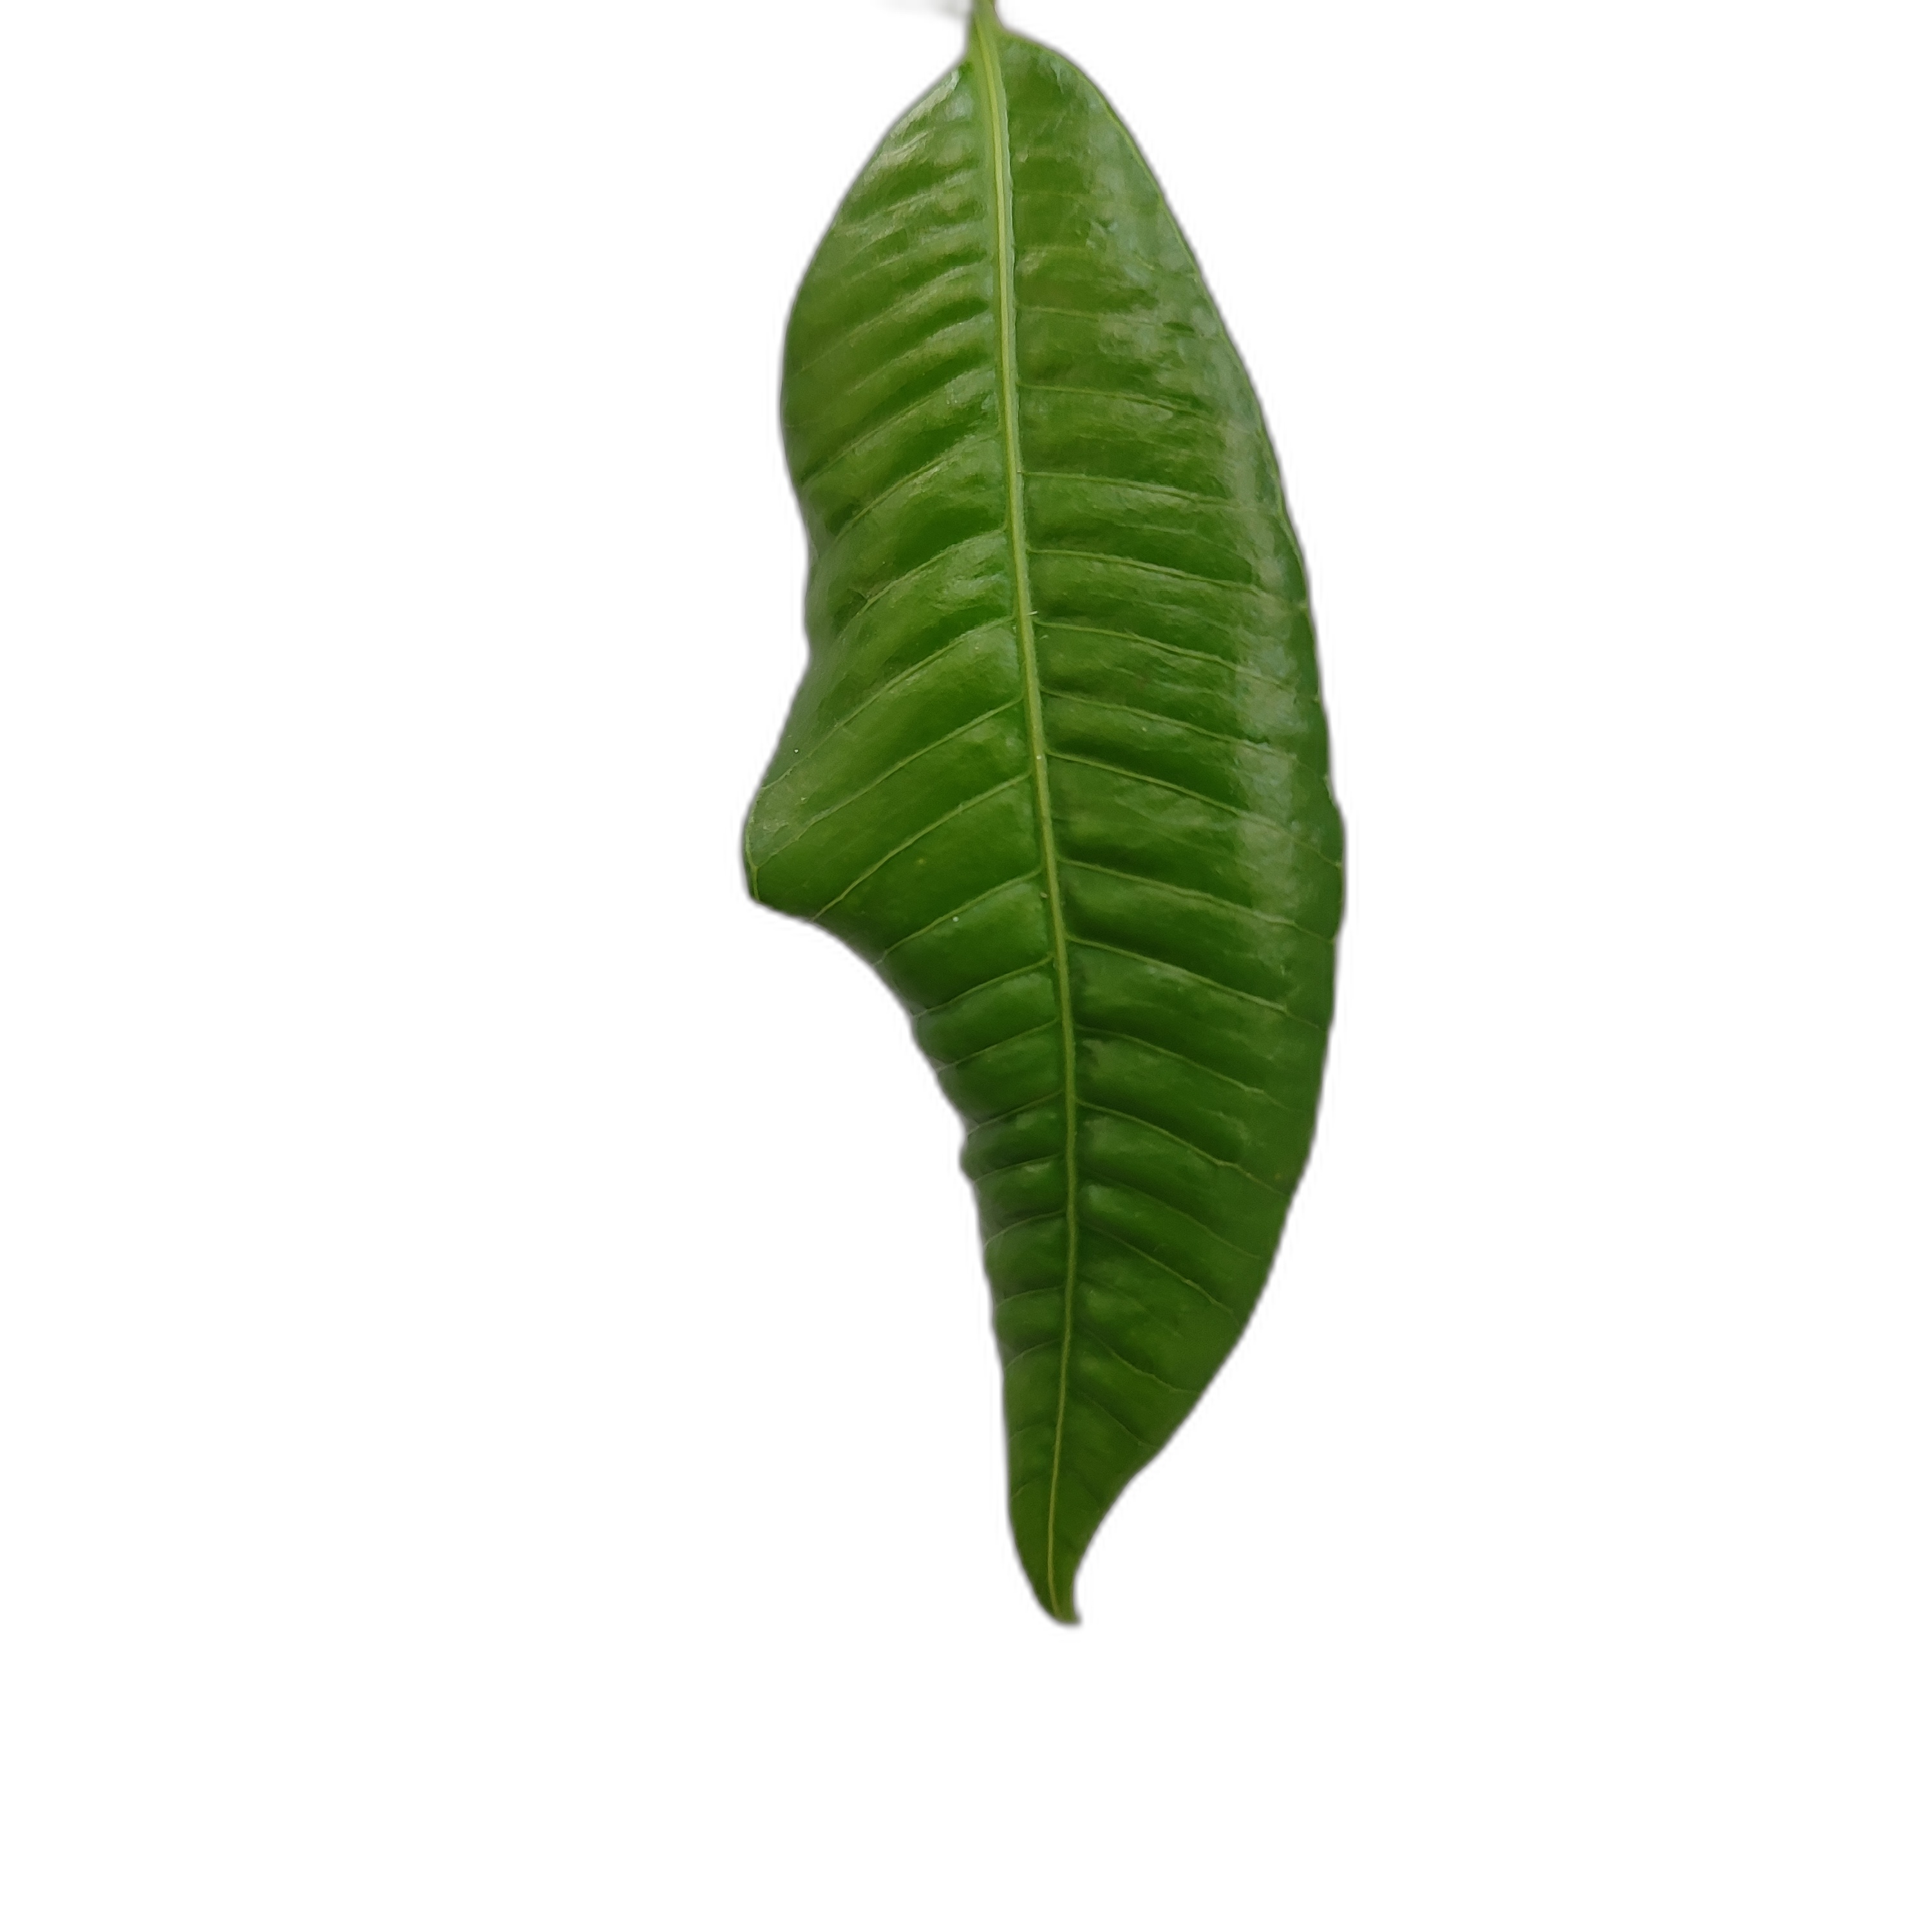
Label: healthy